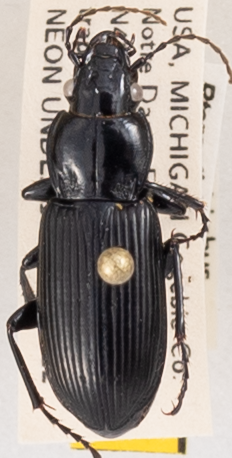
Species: Pterostichus melanarius melanarius
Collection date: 2020-08-12
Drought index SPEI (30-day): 2.09
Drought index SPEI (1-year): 1.69
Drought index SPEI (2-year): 2.09